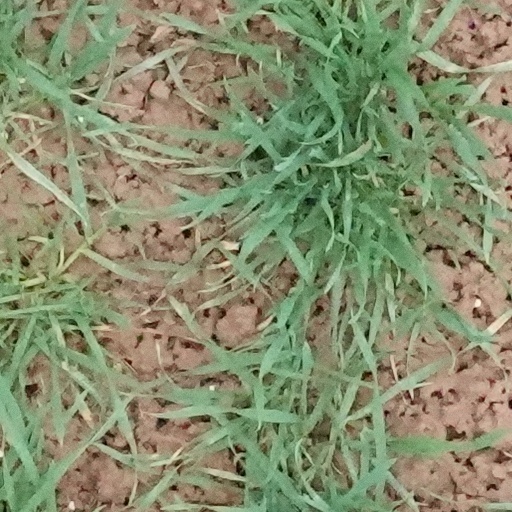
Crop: wheat